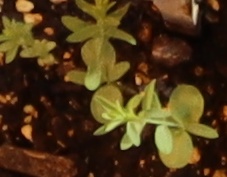
Label: Flax